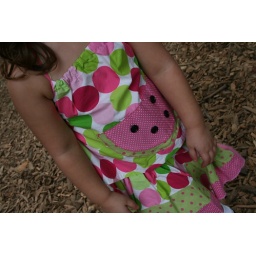
the lily in pink watermelon